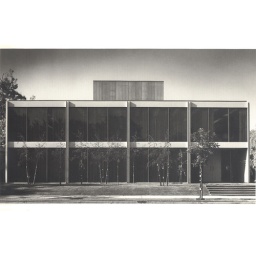
Original photo of office building taken in 1965, Dreyfuss &amp;amp; Blackford Architects.